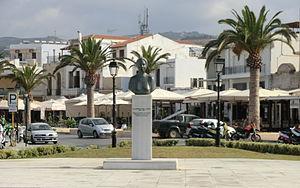
Buste de Kalliroi Parren (Καλλιρρόη Παρρέν) à Réthymnon. La statue indique comme année de naissance 1859, alors que 1861 est généralement retenue.
Kallirrói Parrén, née en 1861 à Réthymnon et morte à Athènes le 15 janvier 1940, était une journaliste, féministe et écrivaine grecque.